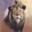
Label: lion